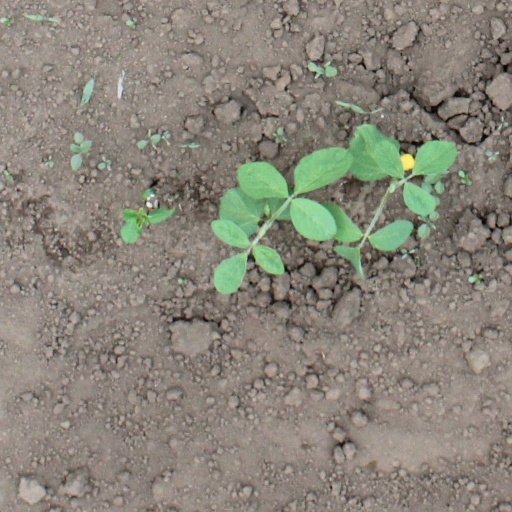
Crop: soybean